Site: brandenburg
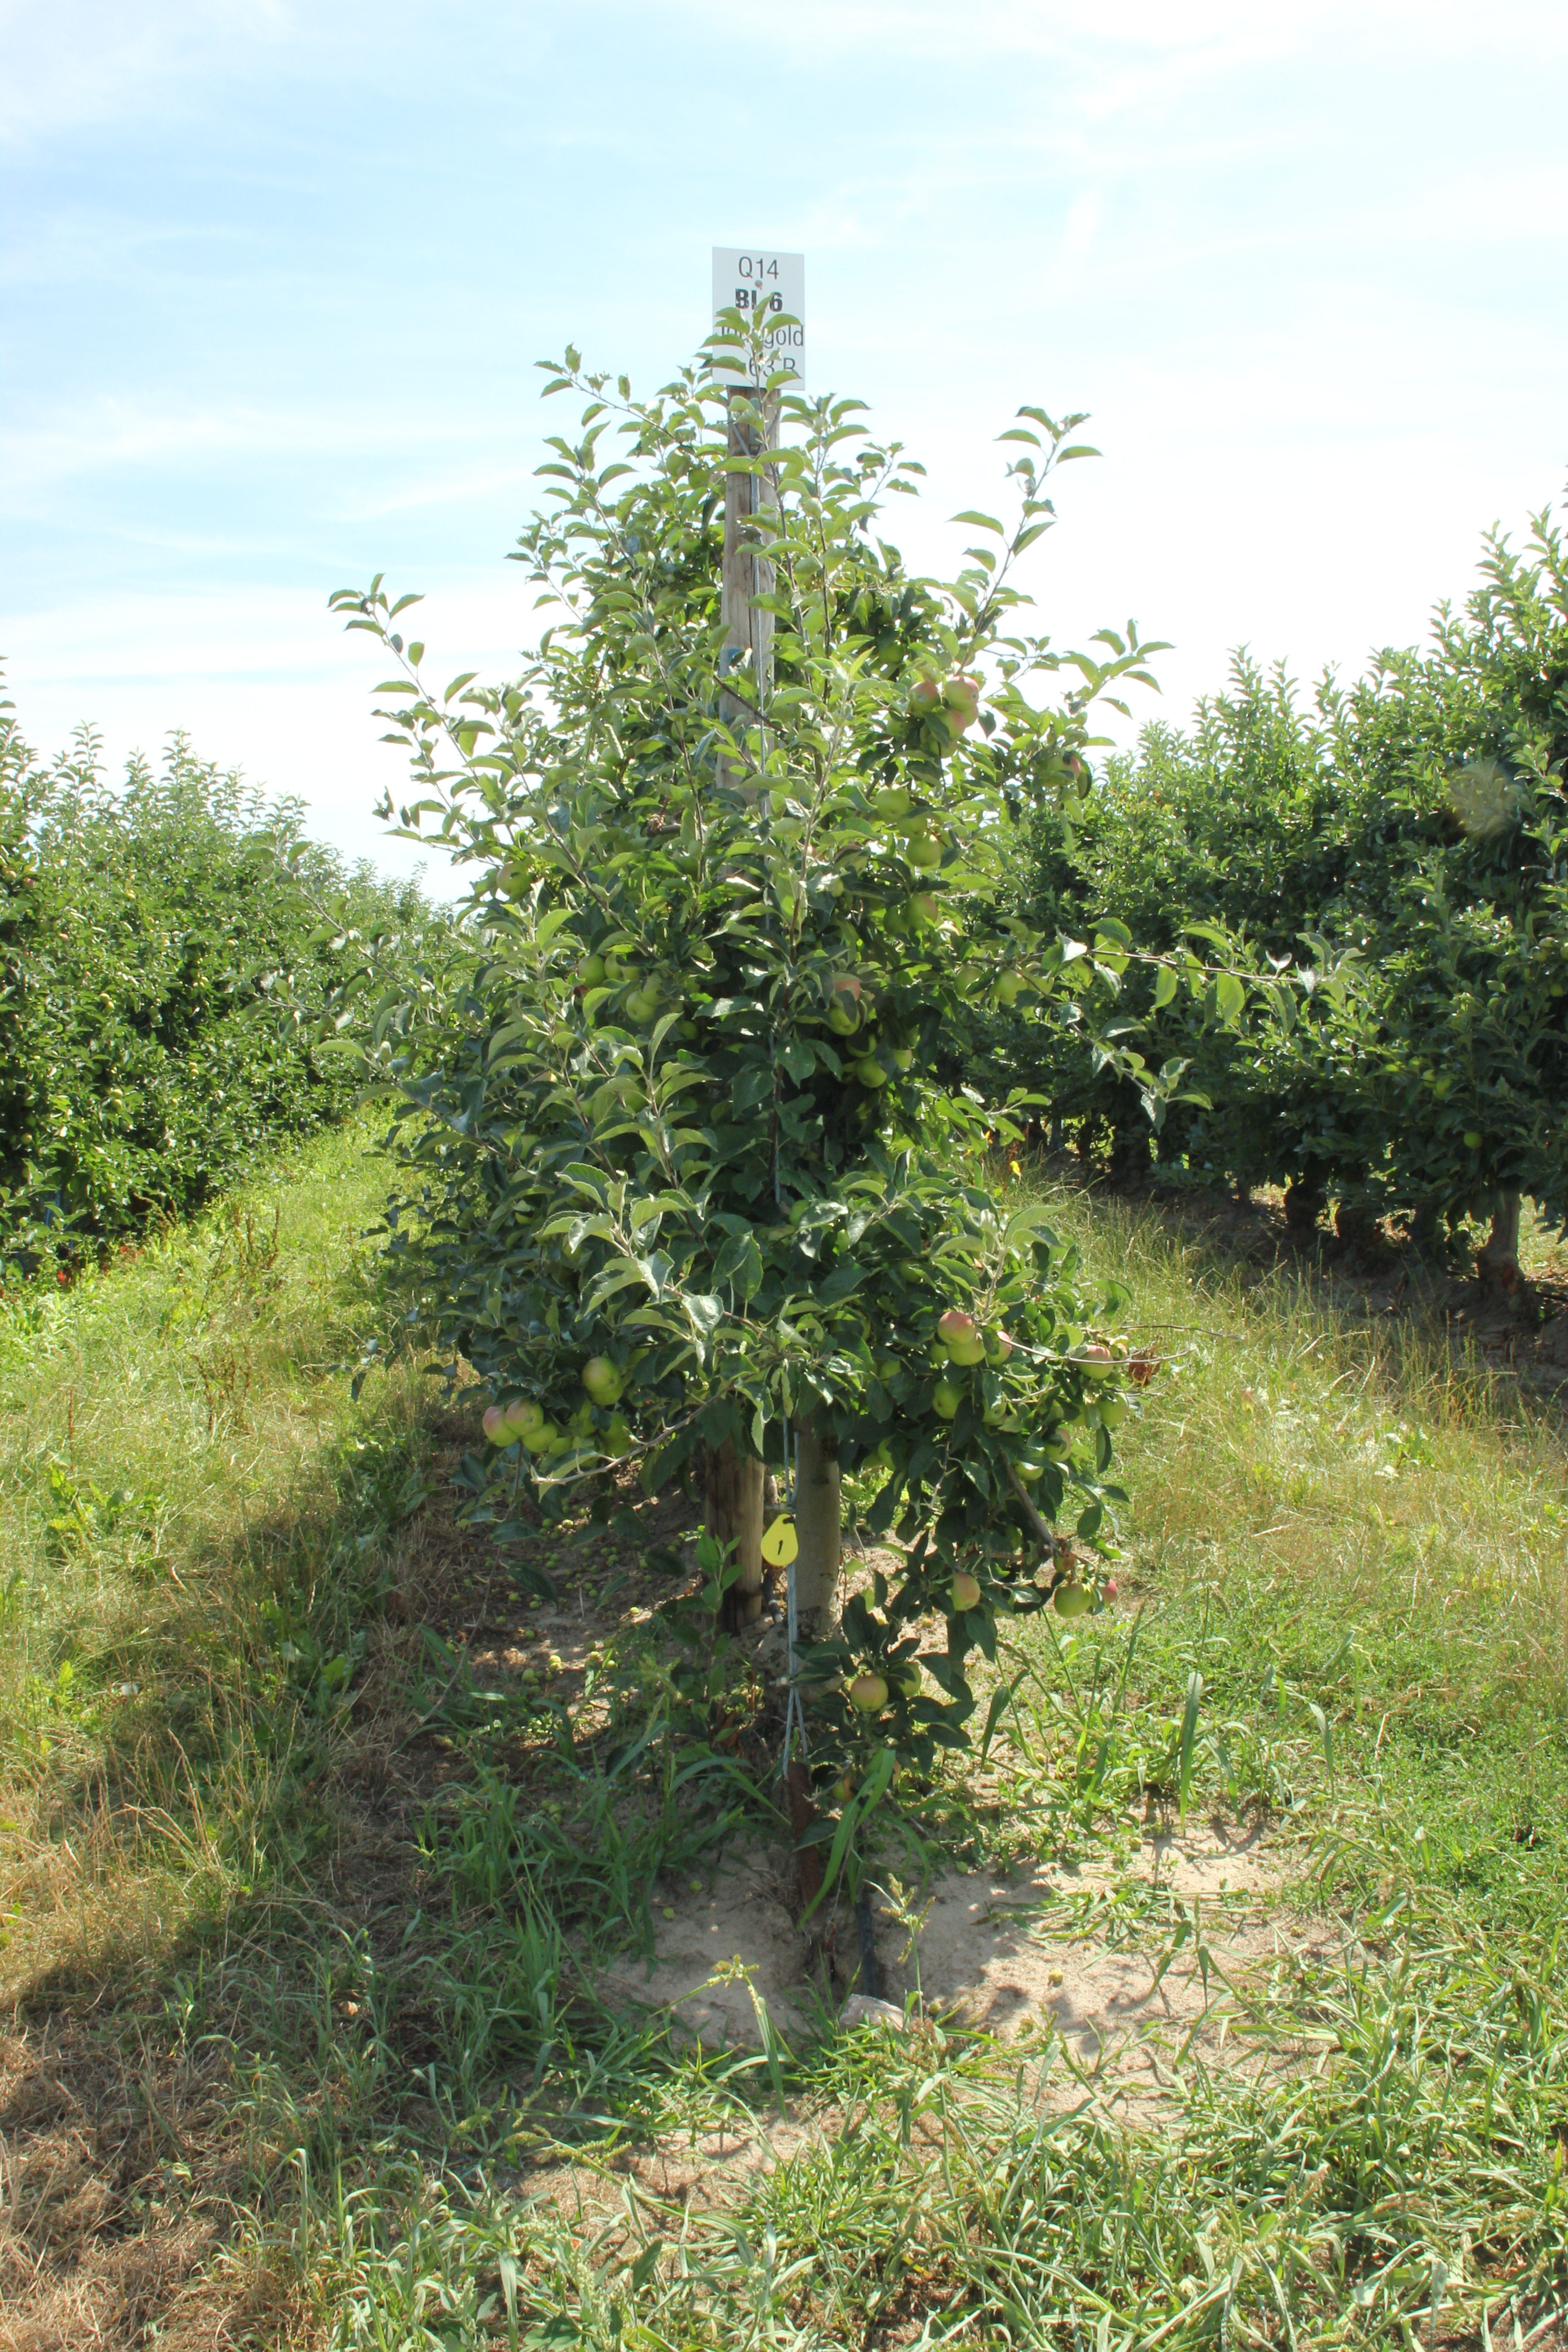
Growth stage (BBCH 77): Development of fruit